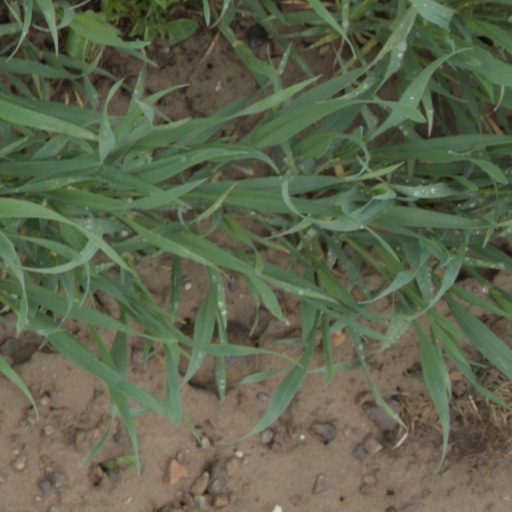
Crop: wheat